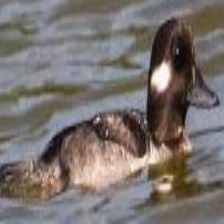
Species: BUFFLEHEAD
Scientific name: BUCEPHALA ALBEOLA
ImageNet parent category: drake